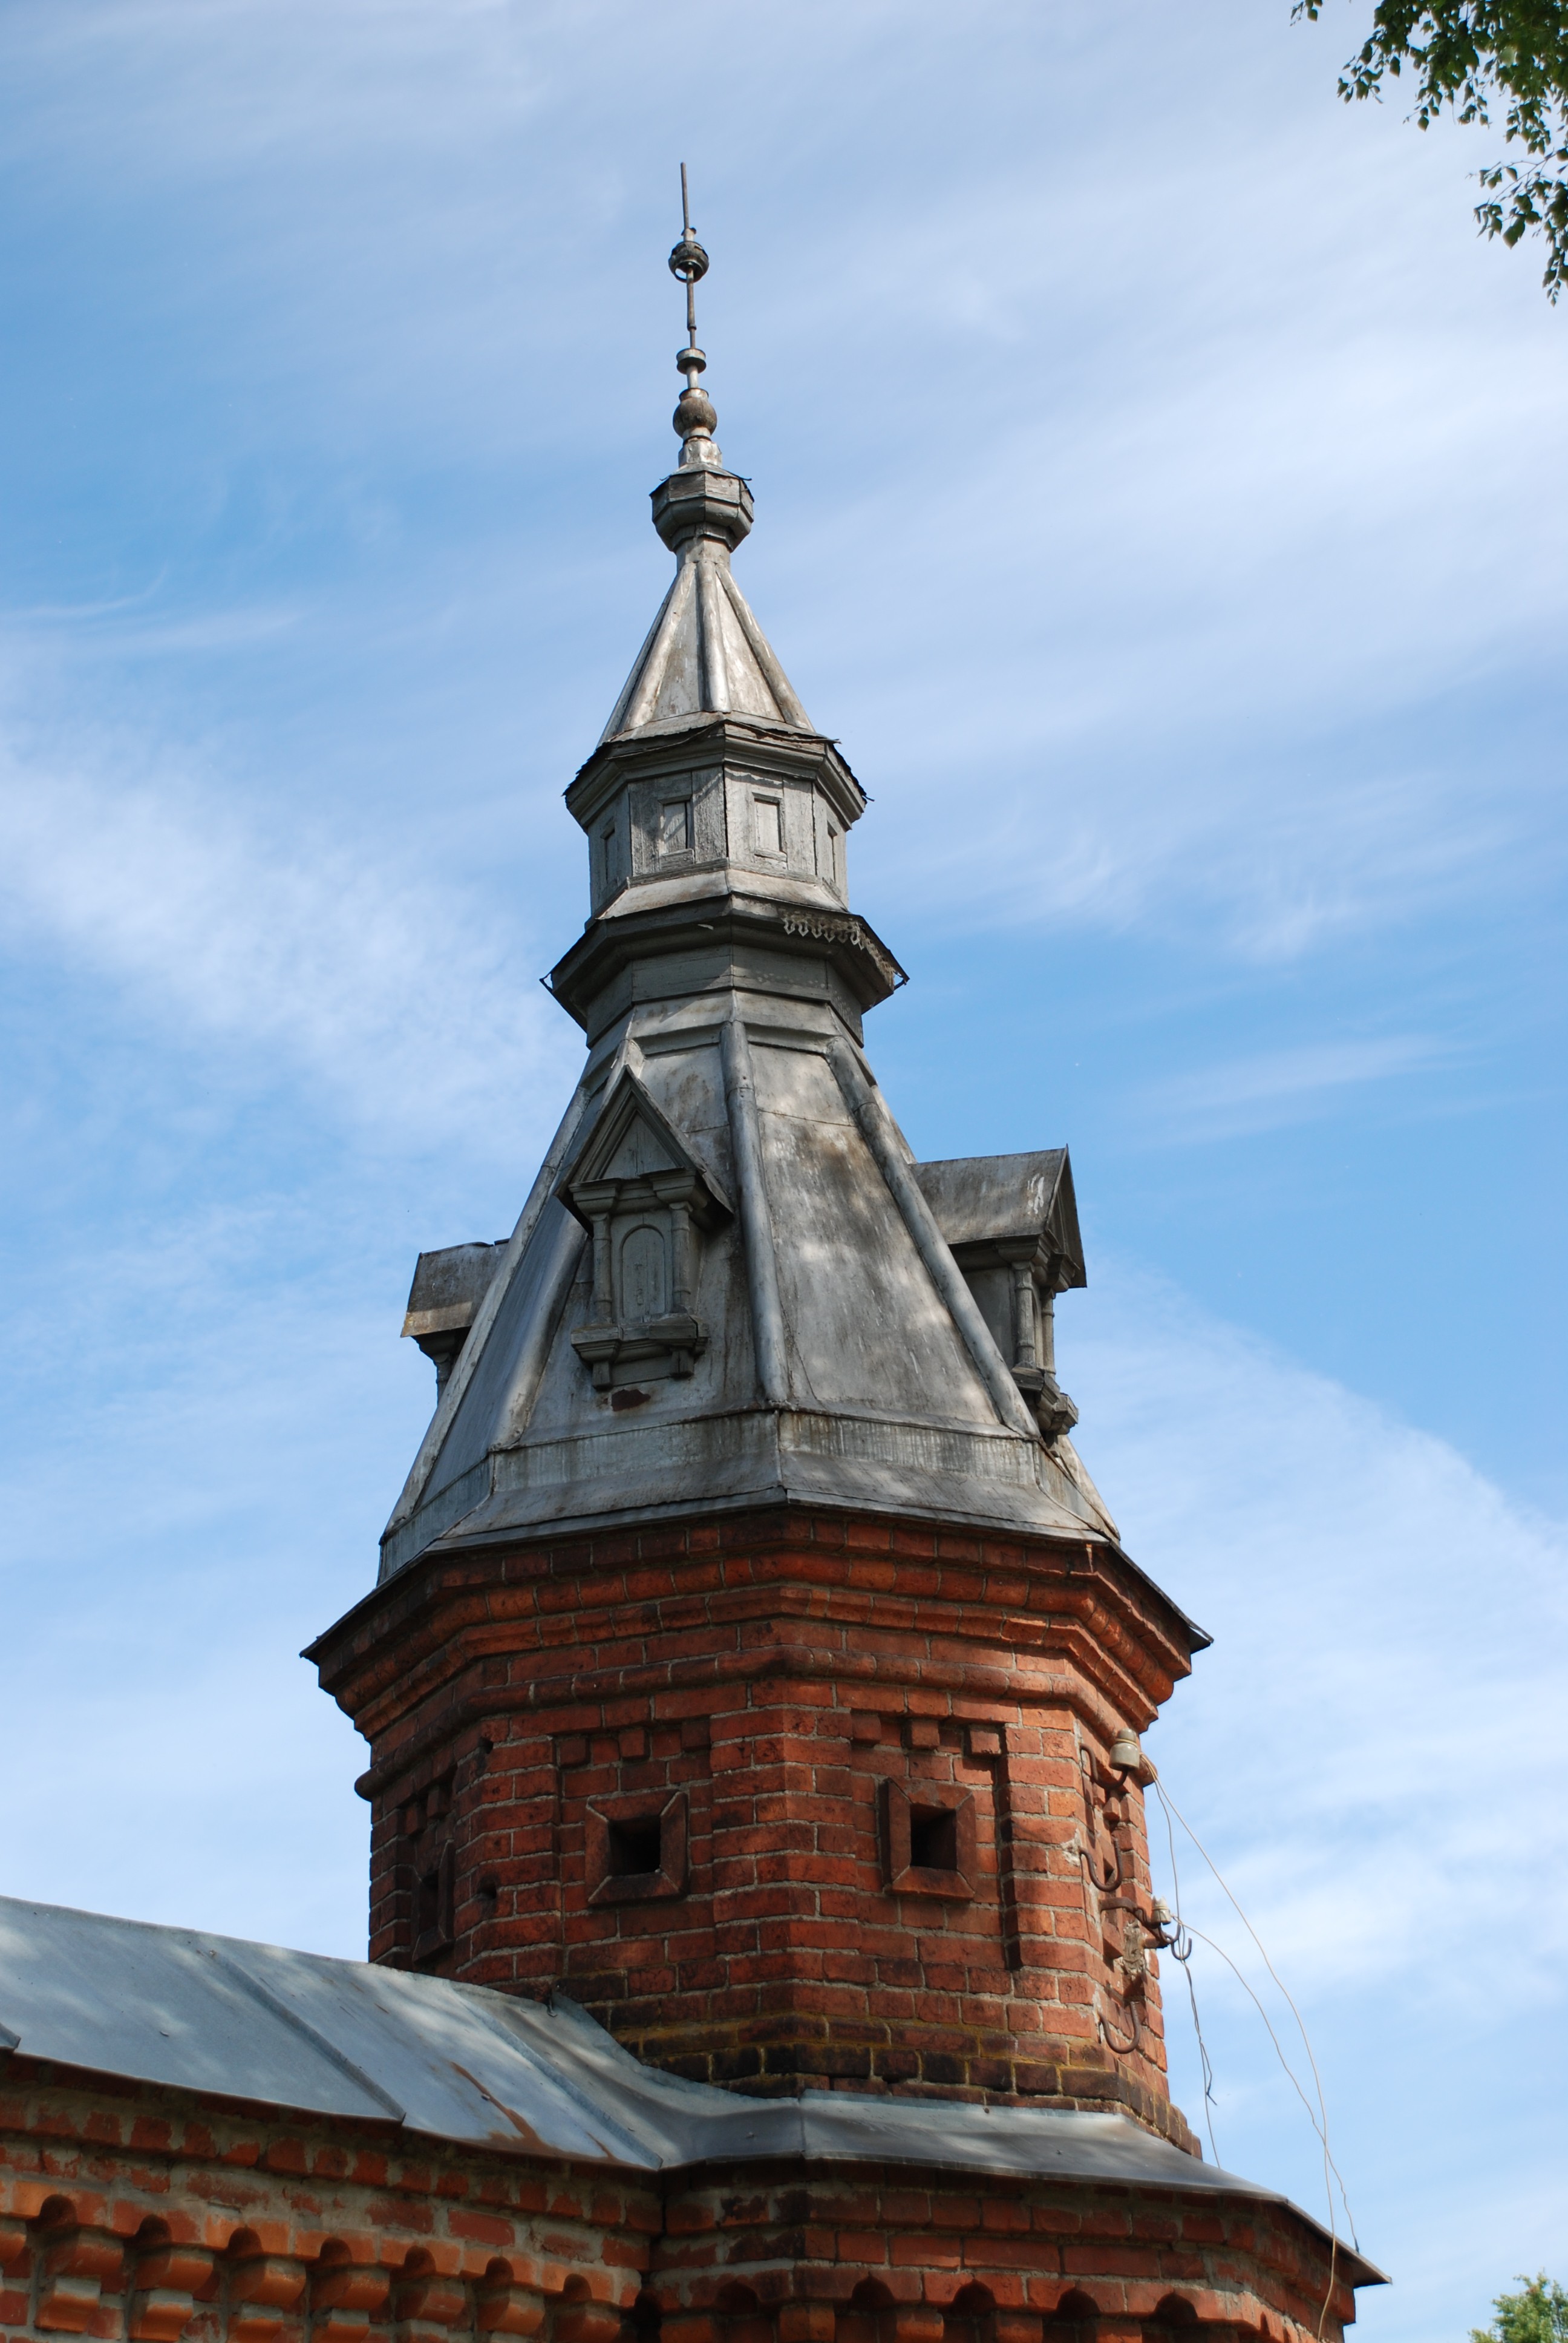
tower, landmark, church, place of worship, clock tower, bell tower, spire, steeple